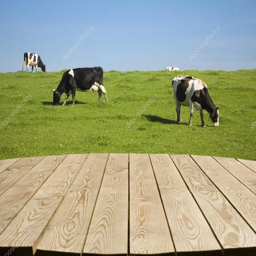
empty wooden table on the farm -- stock photo #